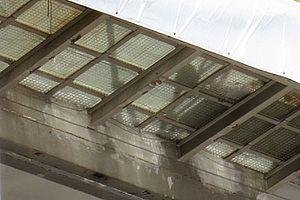
Planchers de verre du magasin 4 de la Samaritaine, lors de la démolition du magasin
La Samaritaine est un grand magasin situé à Paris entre la rue de Rivoli et la Seine, au niveau du Pont Neuf dans le 1ᵉʳ arrondissement de Paris. Fondée en 1870 par Ernest Cognacq, La Samaritaine a fermé en 2005 et ses bâtiments sont en cours de réaménagement. La Samaritaine était le grand magasin parisien le plus important par sa taille, avec ses quatre magasins totalisant une surface de vente de 48 000 m². La réouverture de ses bâtiments, prévue pour l’année 2020, est finalement décalée pour 2021, en raison de la pandémie de Covid-19 et des nouvelles normes de distanciation sociale en magasin.